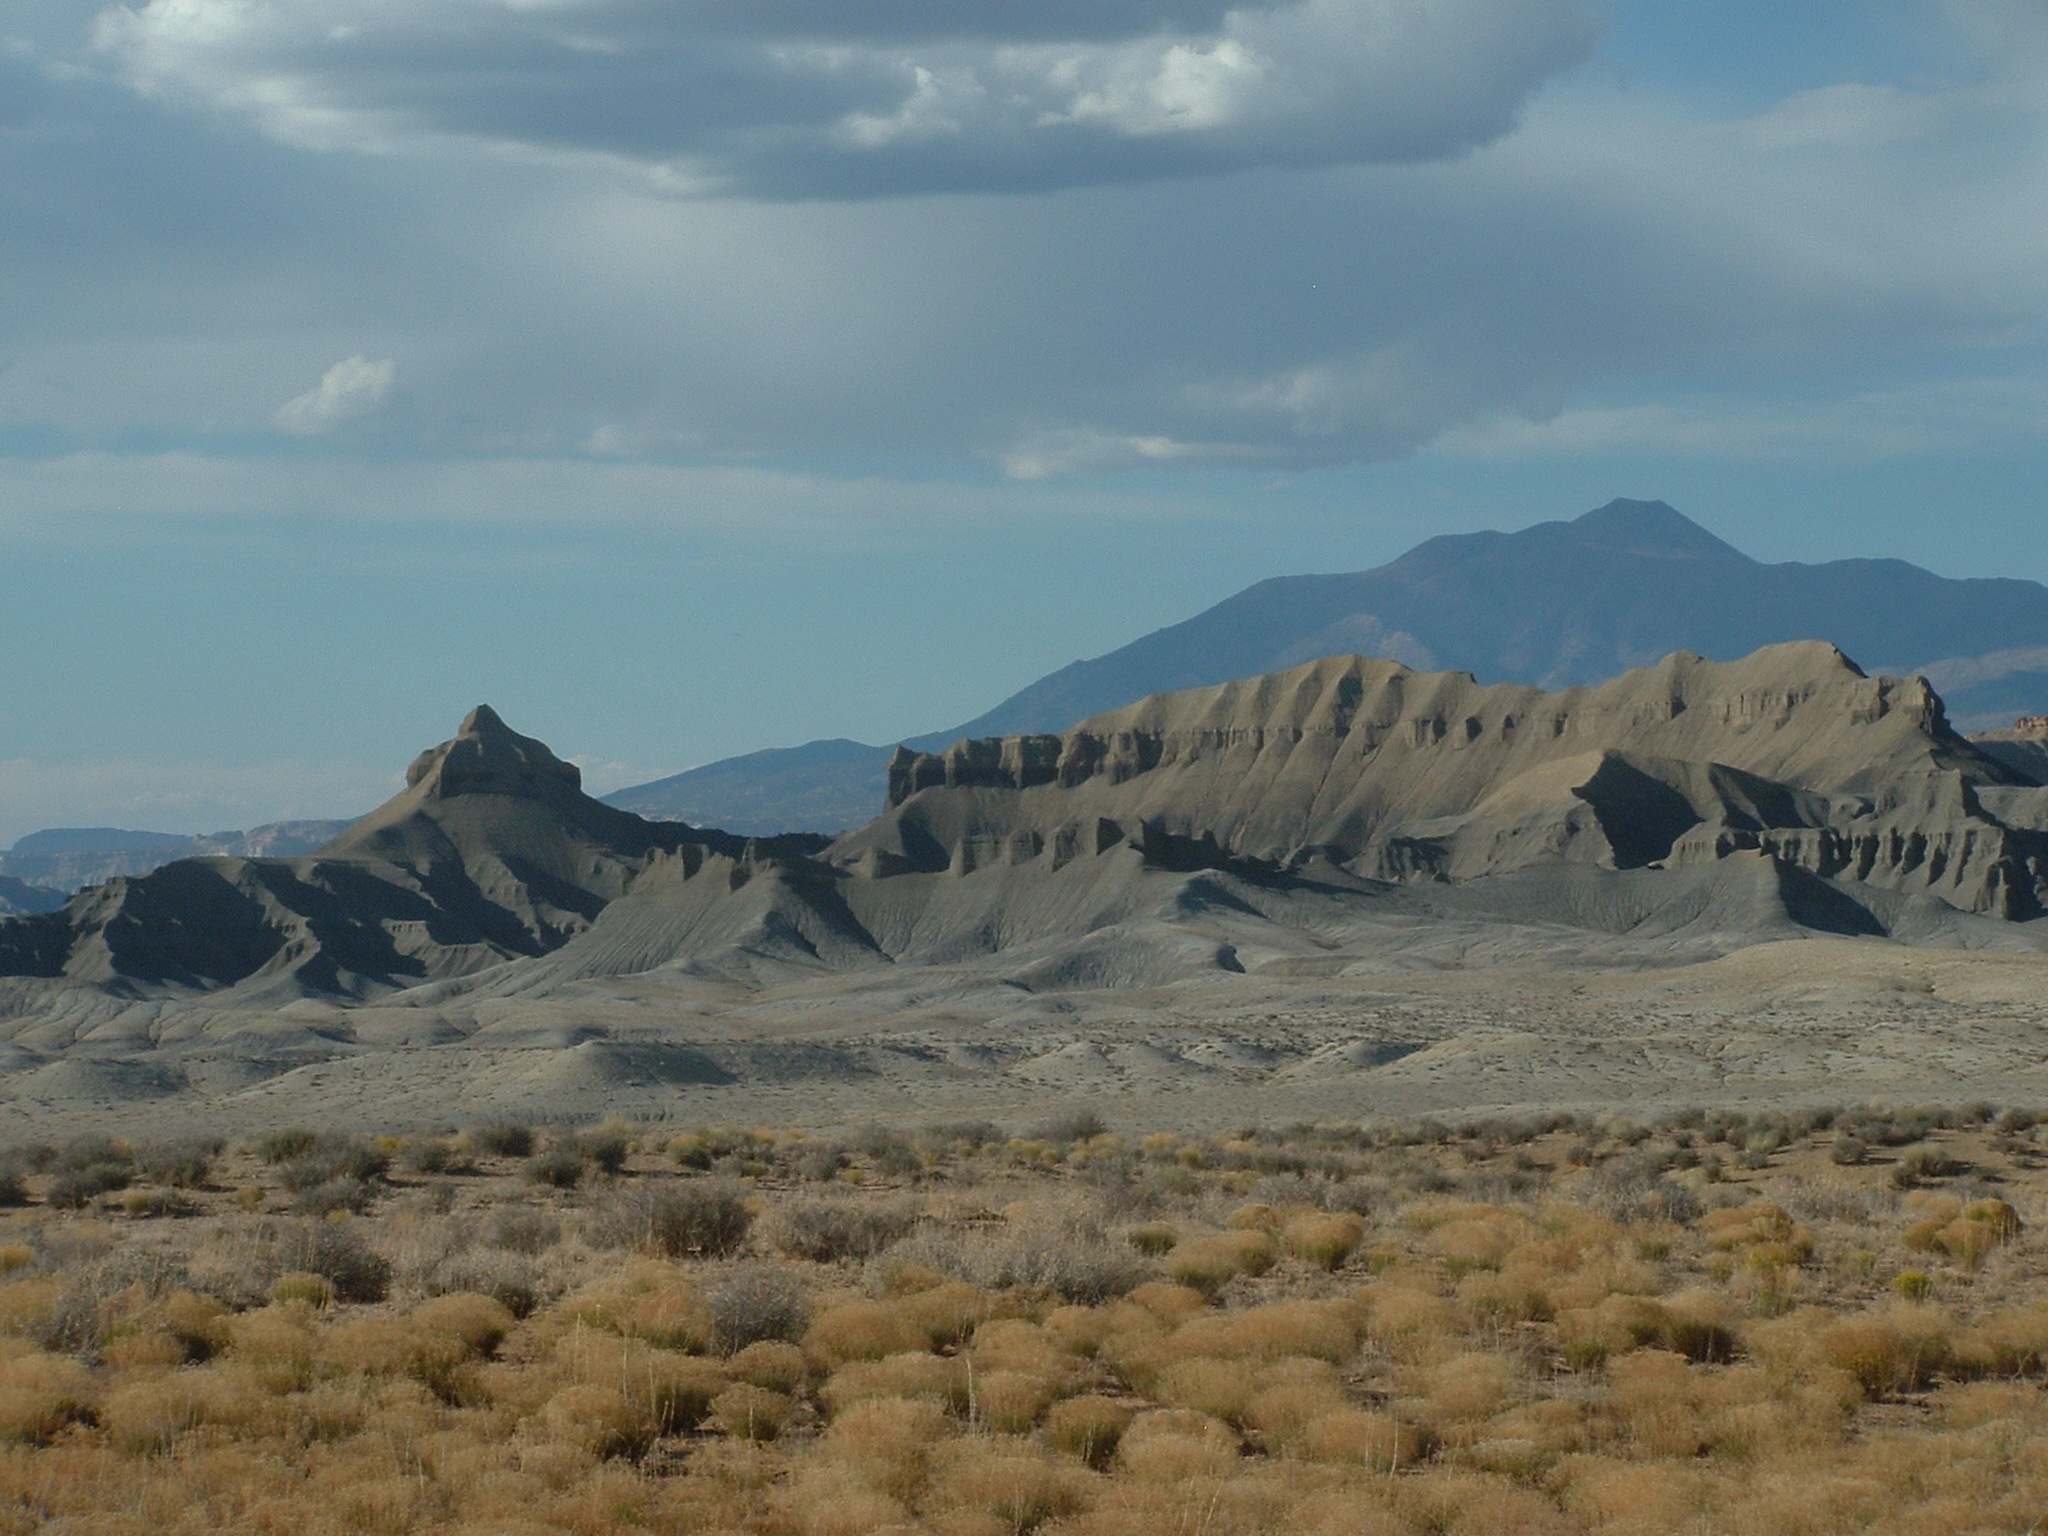
landscape, sand, rock, wilderness, mountain, cloud, hill, desert, valley, formation, terrain, plain, geology, utah, badlands, plateau, habitat, ecosystem, wadi, butte, steppe, landform, natural environment, geographical feature, aeolian landform, mountainous landforms